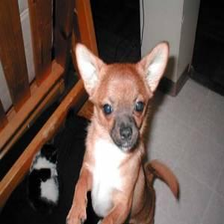
Species: dog
Breed: chihuahua